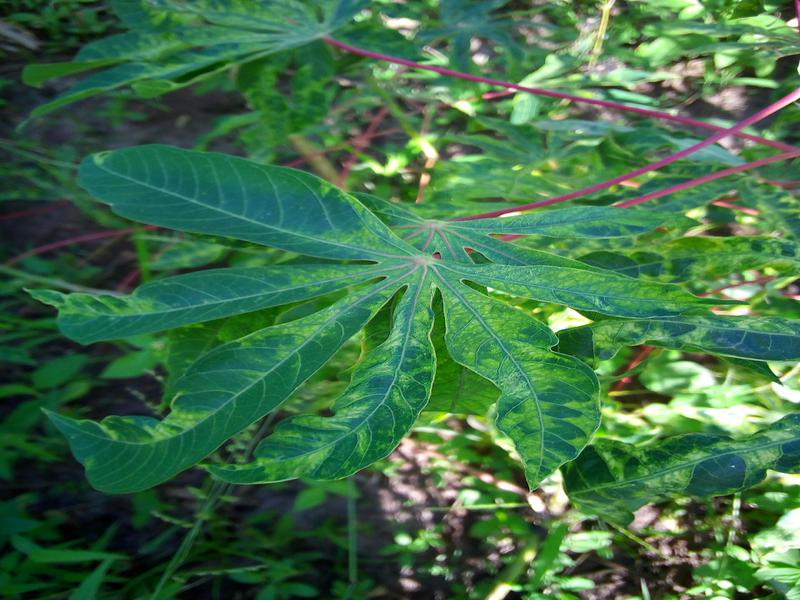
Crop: cassava
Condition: mosaic_disease